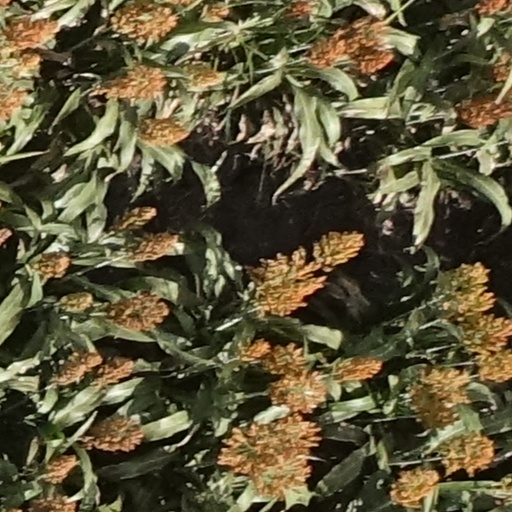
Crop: sorghum